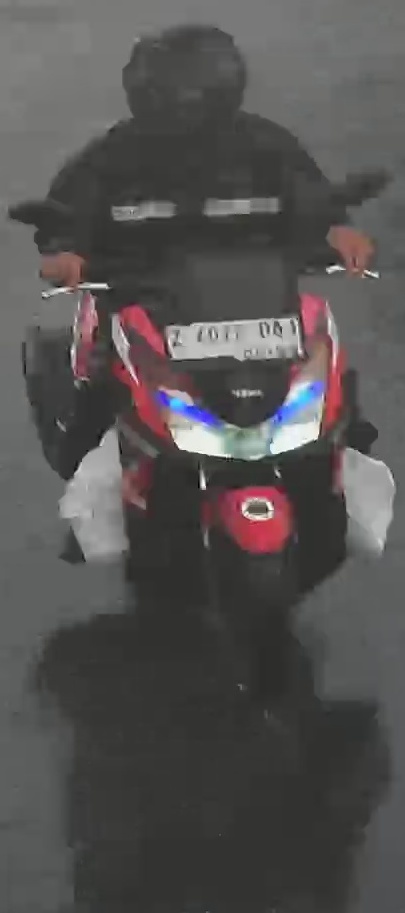
person-with-helmet: 1
person-without-helmet: 0